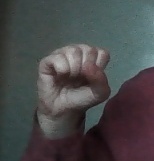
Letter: saad